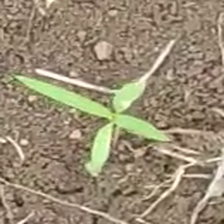
Weed species: Digitaria_SP_(Digitaria Sanguinalis )